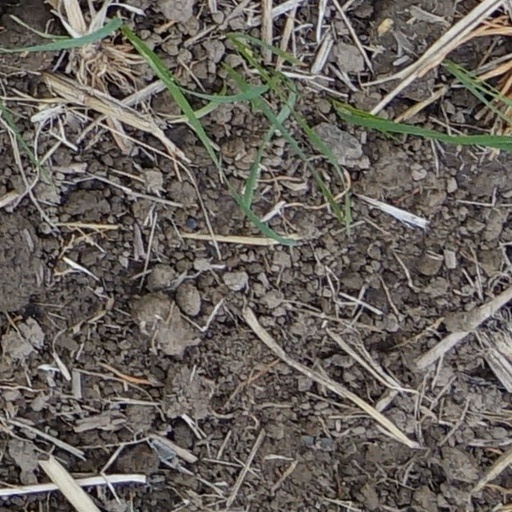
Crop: wheat